English Armada

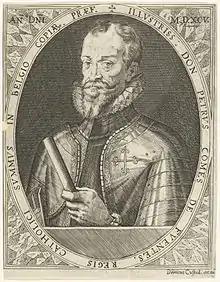
Count Fuentes

The English entered the bay of Coruña and disembarked on 4 May. Norris took the lower town, inflicted 500 casualties and plundered the wine cellars and fisheries there, and Drake destroyed the galleon "Regazona", the " San Bartolome" and thirteen merchant ships in the harbour. The Spanish set the unseaworthy "San Juan" on fire, not before dismounting her guns to use them against the English fleet and troops. For the next two weeks, the wind blew westerly, and while waiting for a change, the English occupied themselves in a siege of Coruña's fortified upper town. Norris' troops launched three major assaults against the walls of the upper town and tried to breach them with mines, but the vigorous defence by the regular Spanish troops, militia, and women of the city, including Maria Pita and Inés de Ben, forced the English back with severe losses. The Spanish then attempted to reinforce the garrison through the bridge of , but they were intercepted by a force of 6,000 men led by John and Edward Norreys, and with push of the pike were defeated with heavy losses.